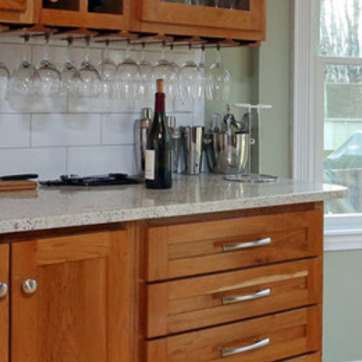
Material: polishedstone